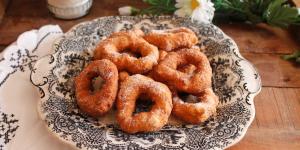
bunuelos andaluces